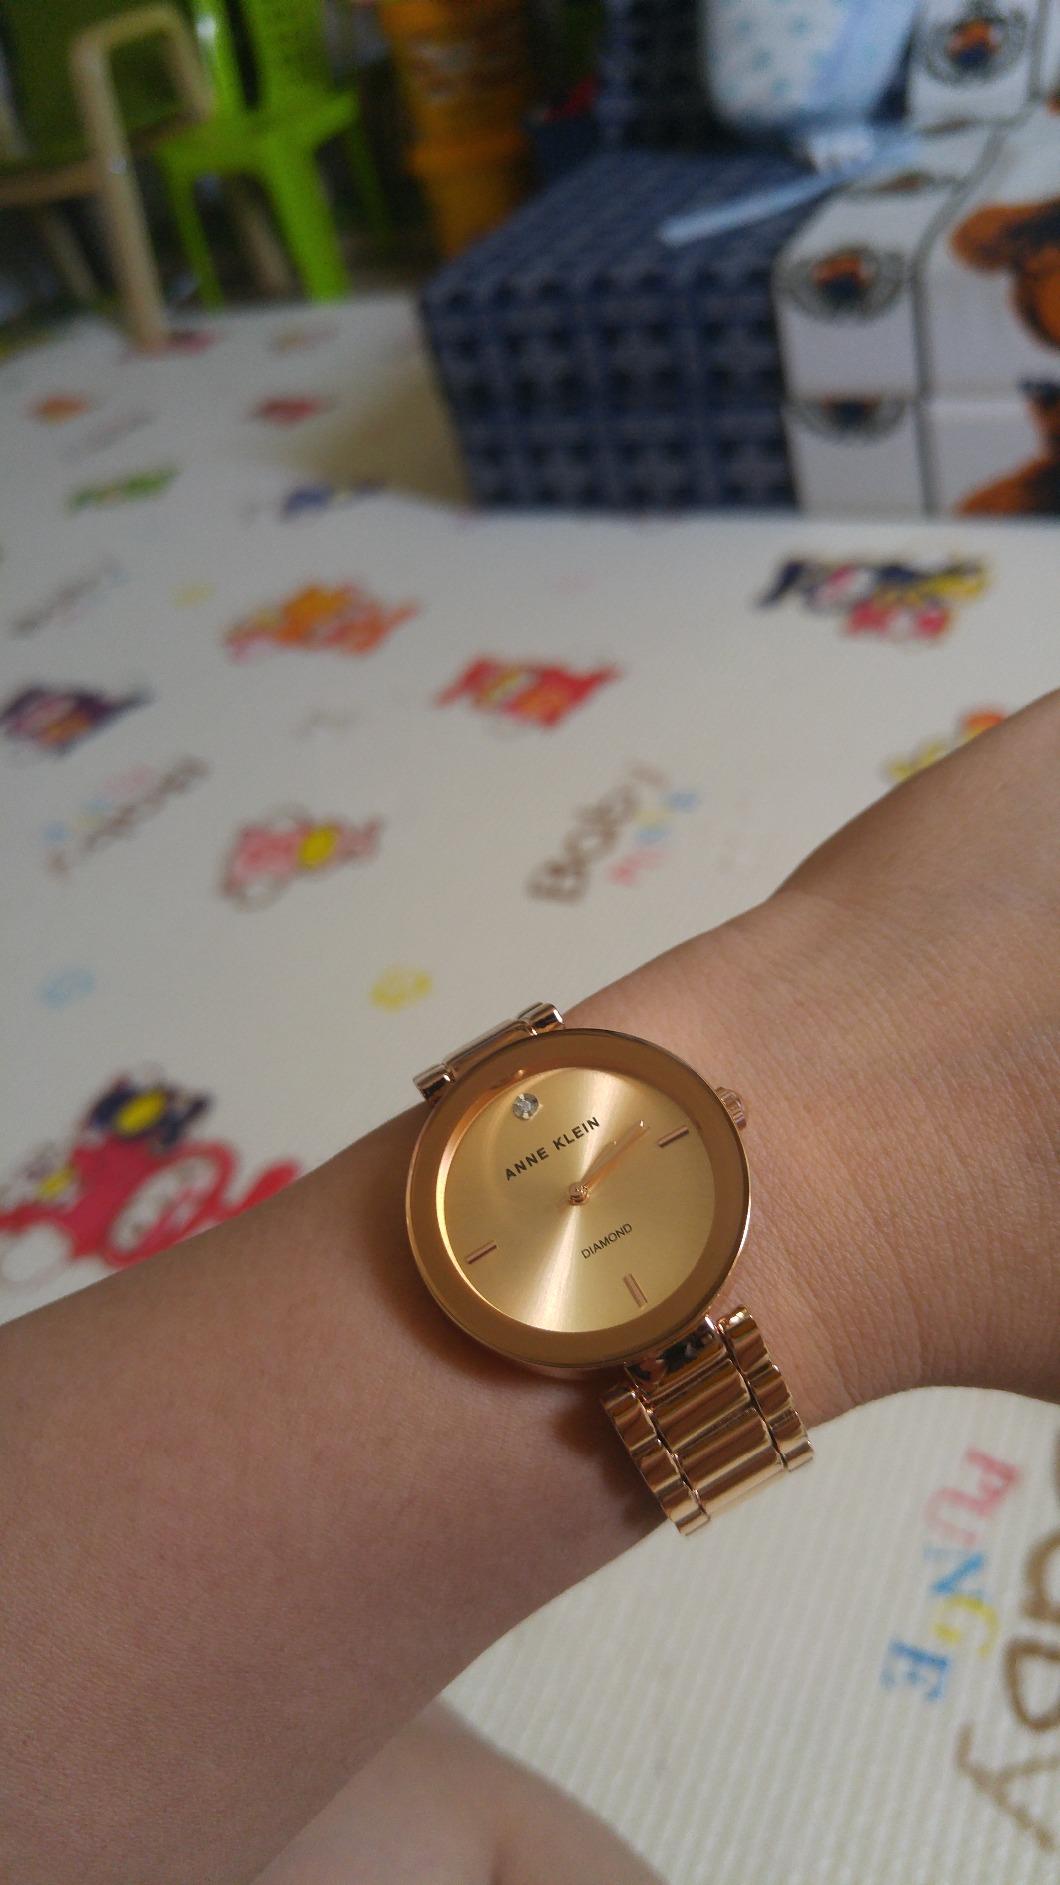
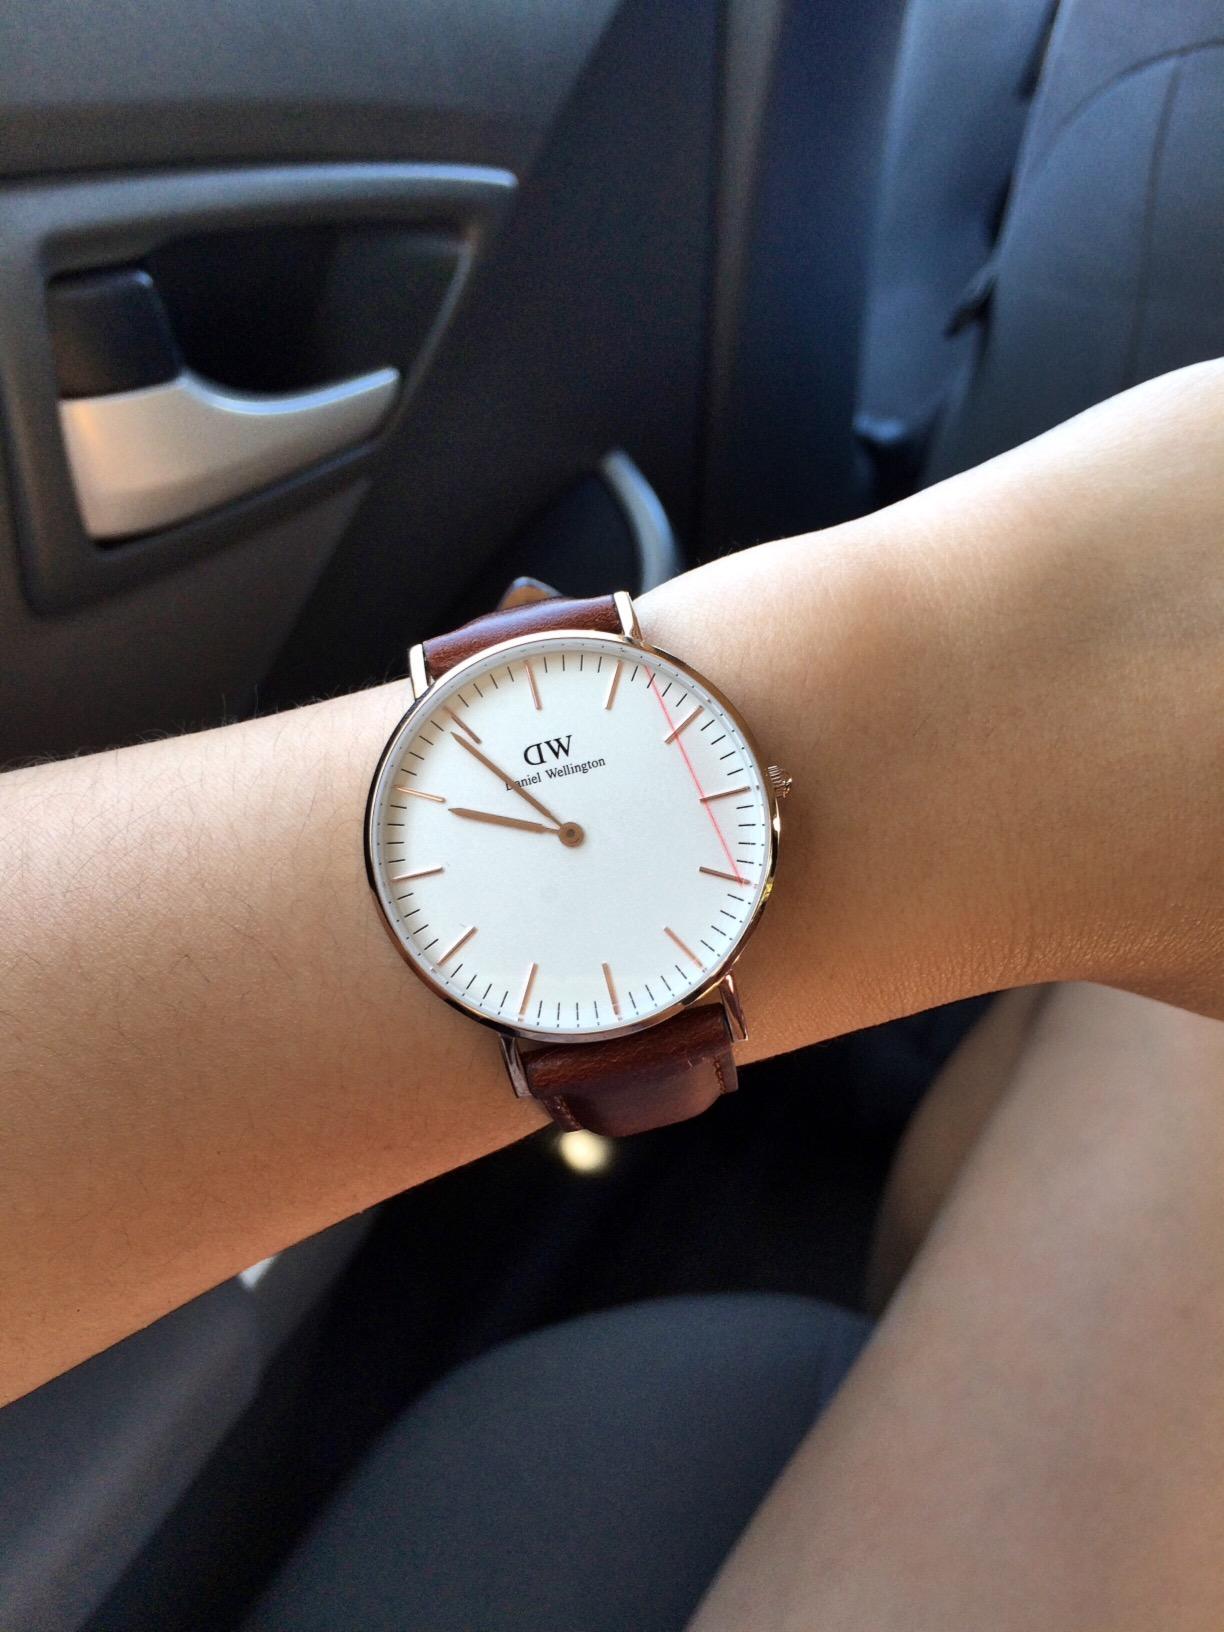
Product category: accessories_watch
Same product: no